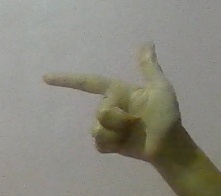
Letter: yaa